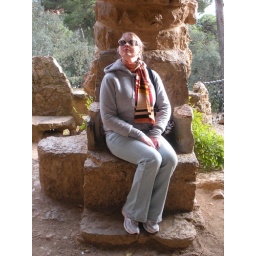
Patti in a rock chair at Park Guell